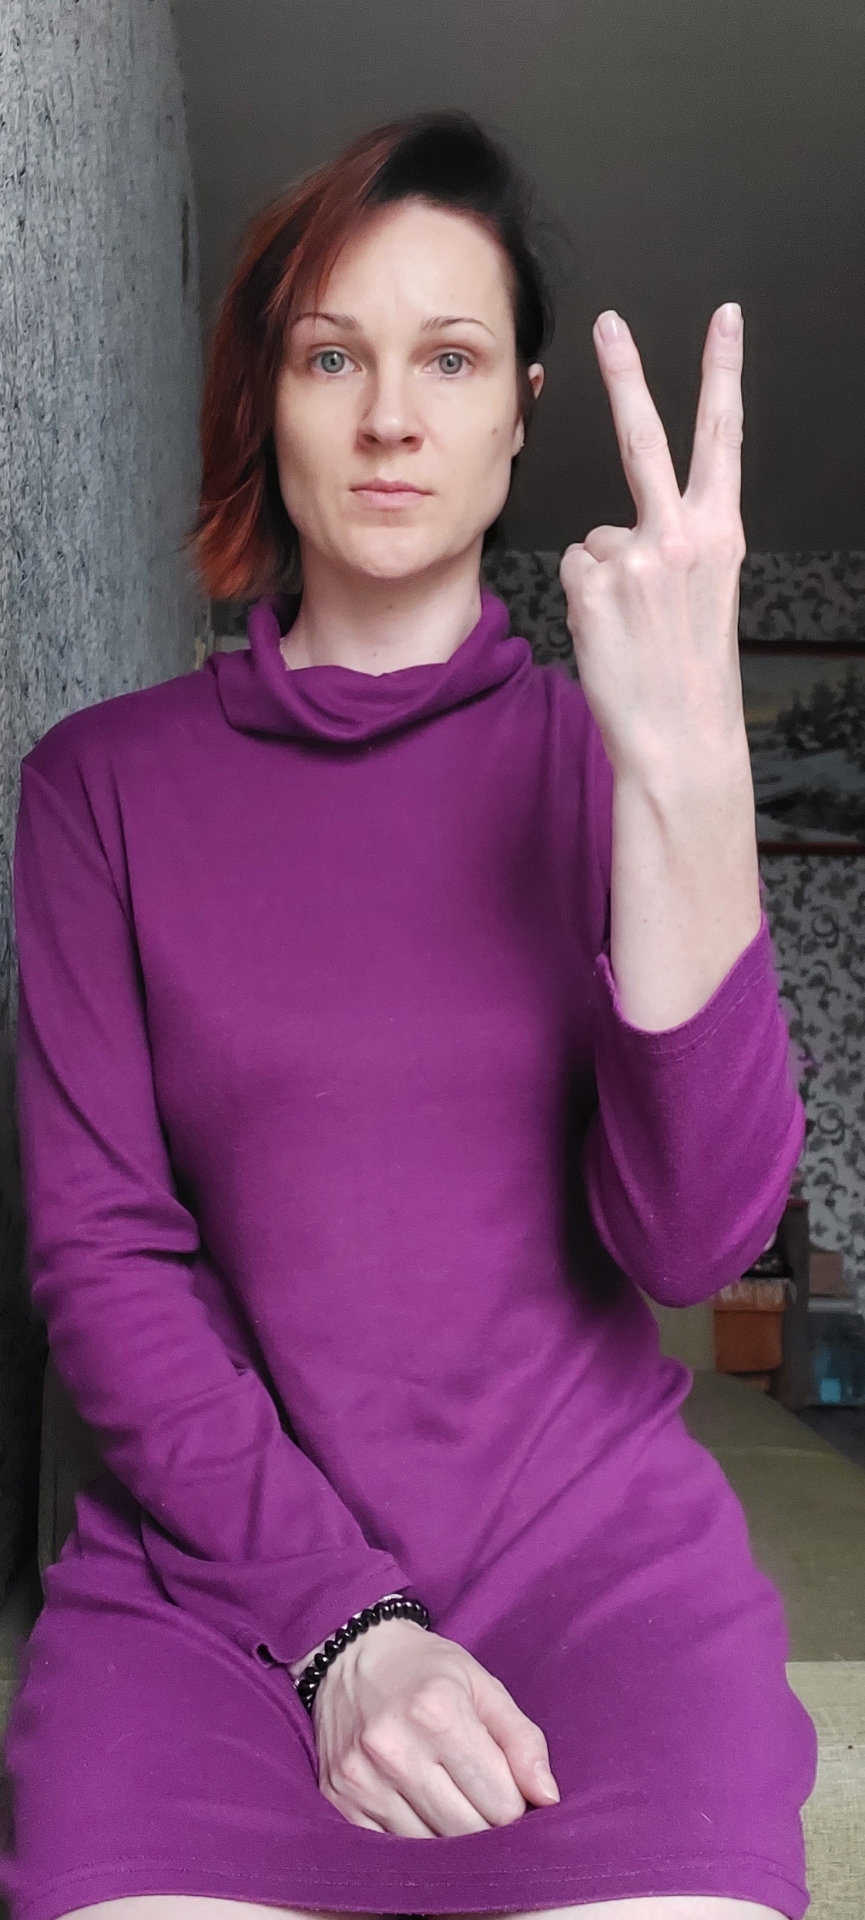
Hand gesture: peace_inverted